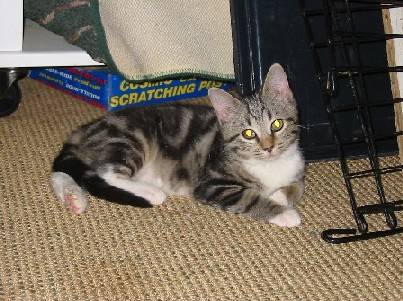
Label: cat